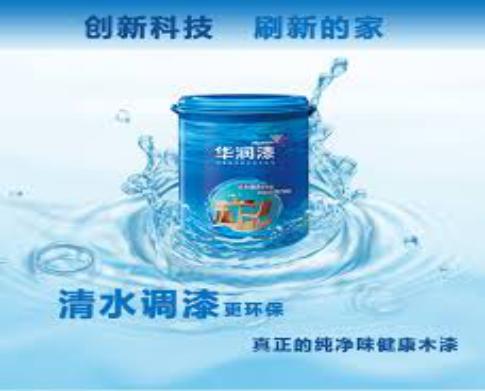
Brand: huarun
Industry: Others